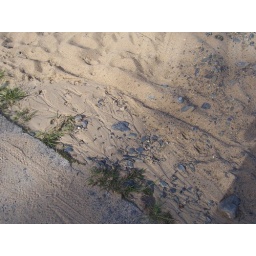
Not the actually river, but it is a river bed and is overflown in the wet season.